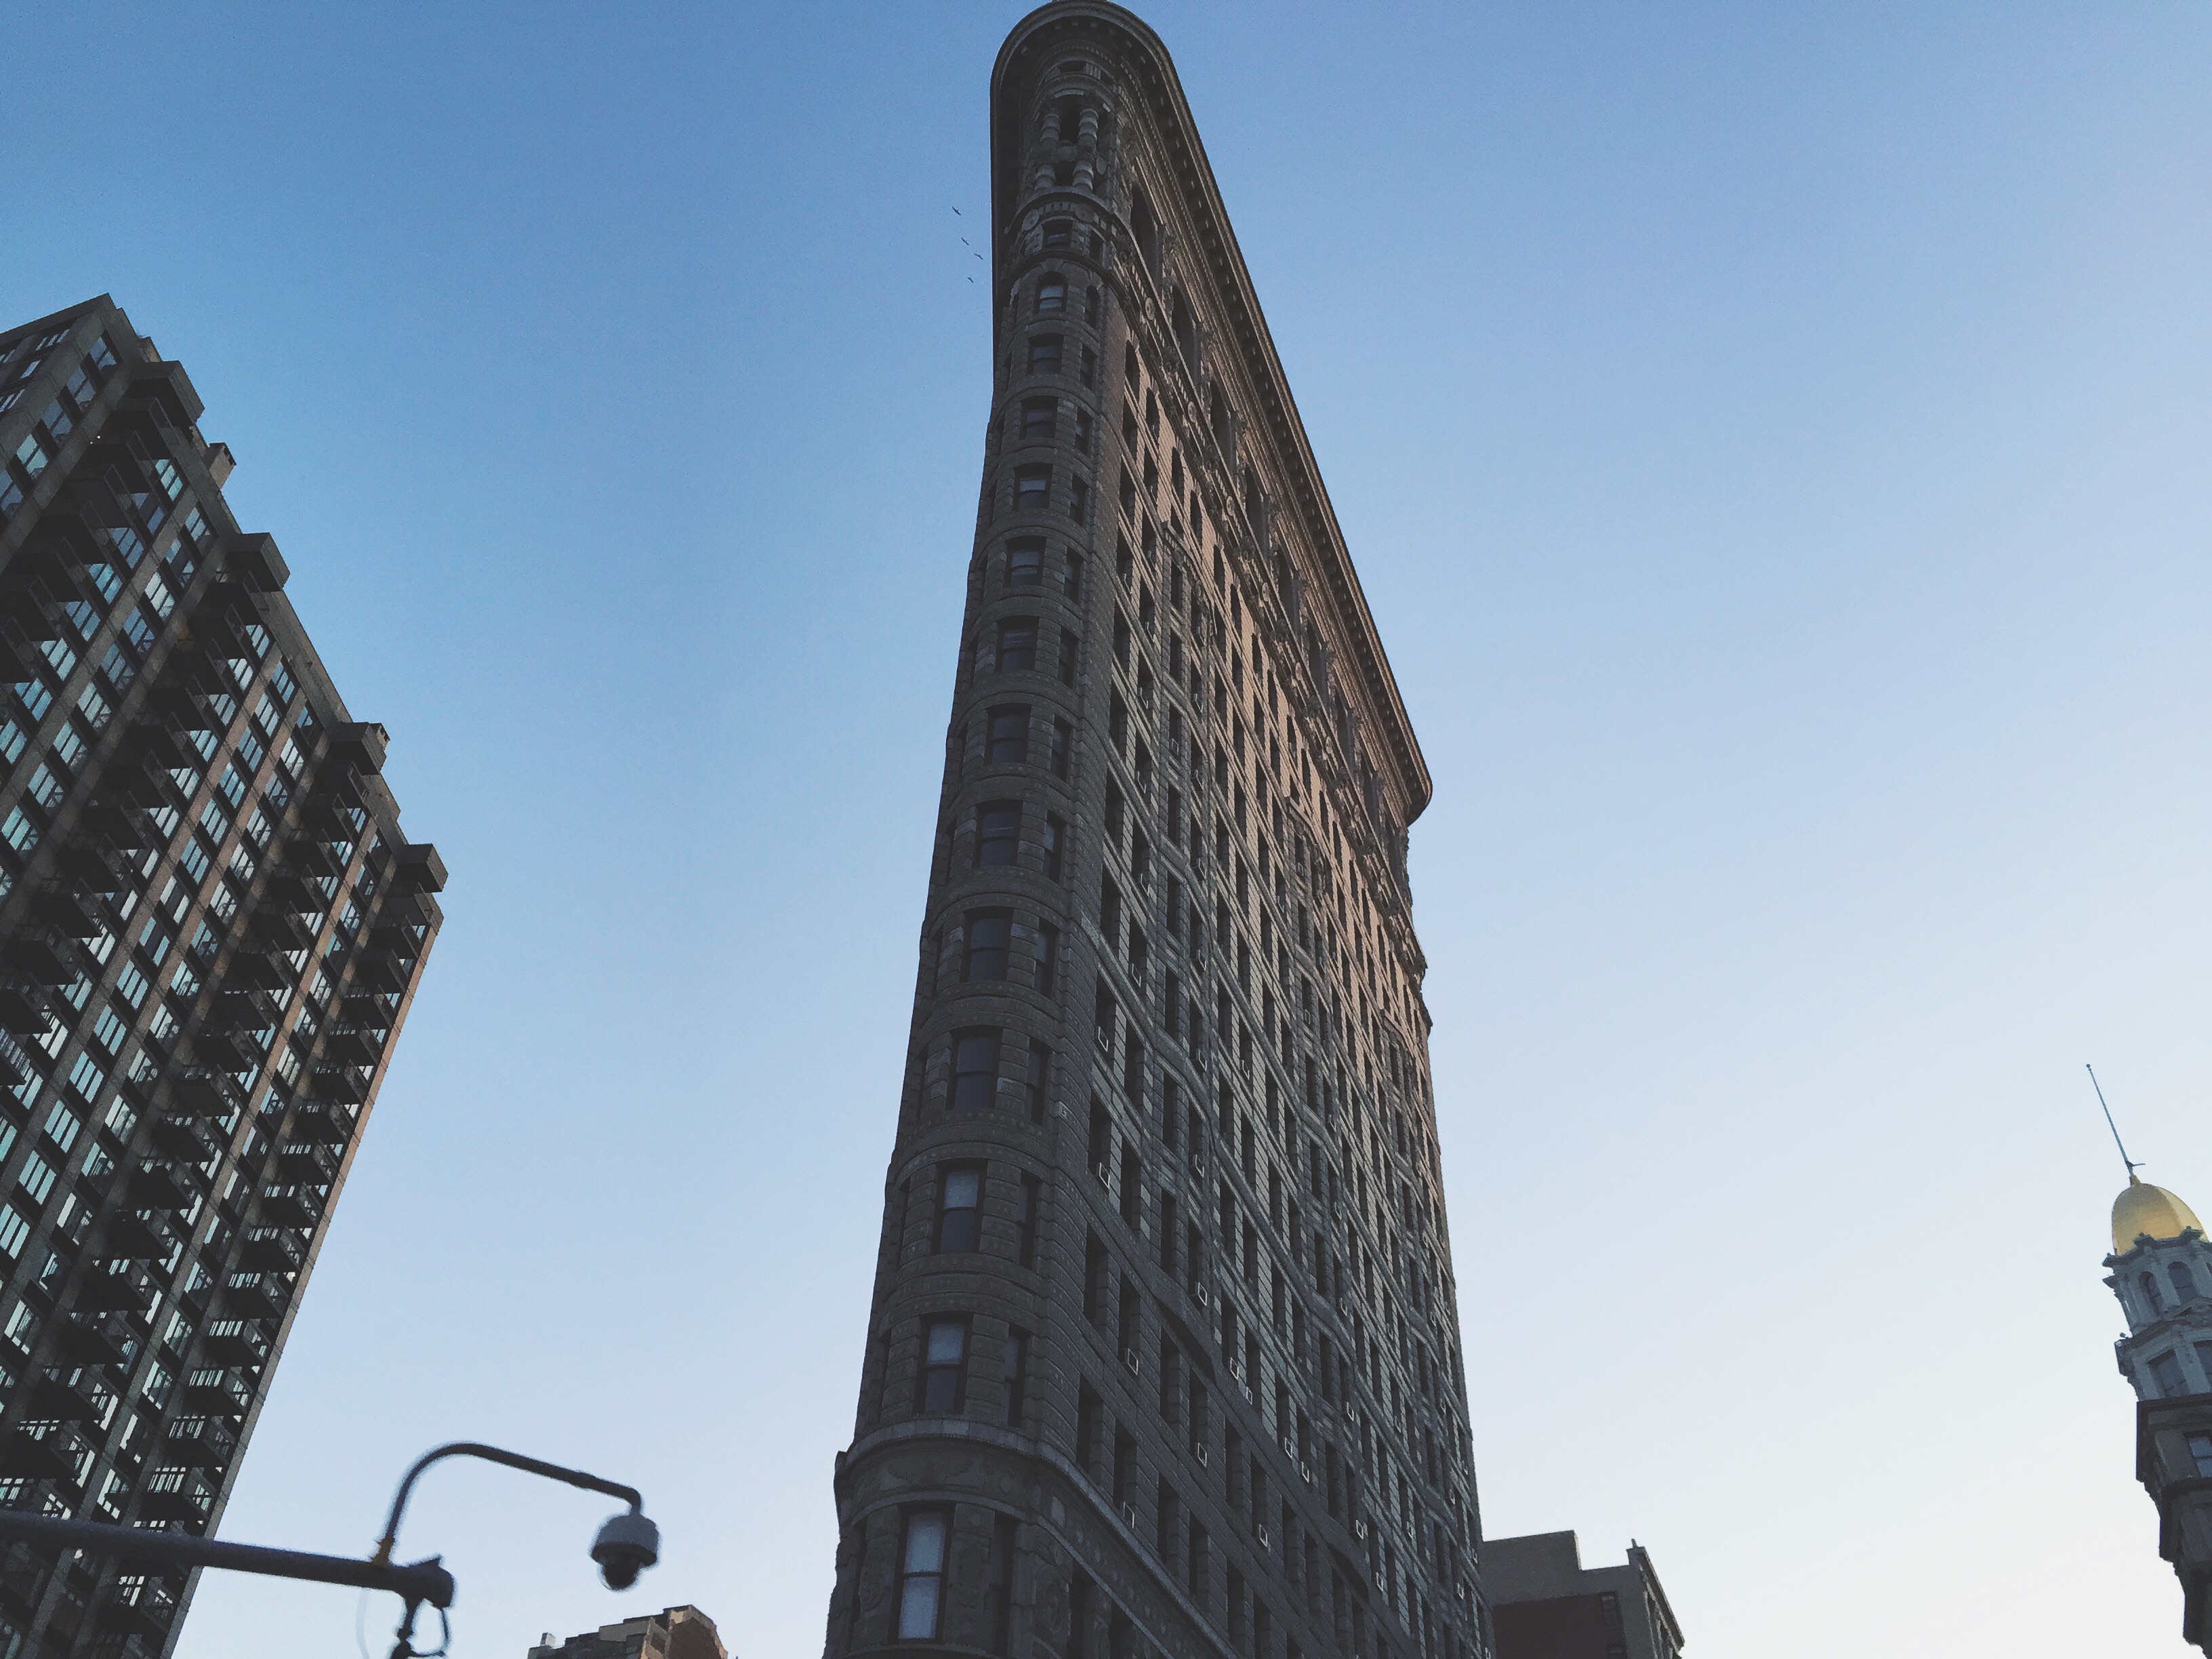
architecture, skyscraper, monument, statue, tower, landmark, tower block, spire, steeple, tours